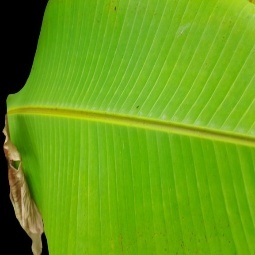
Label: Sulphur